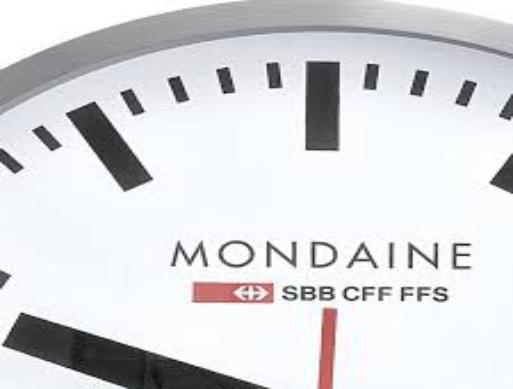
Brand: mondaine
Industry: Food